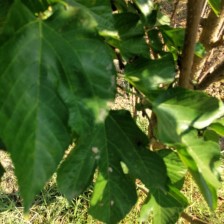
Variety: RedKing